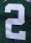
Number: 2